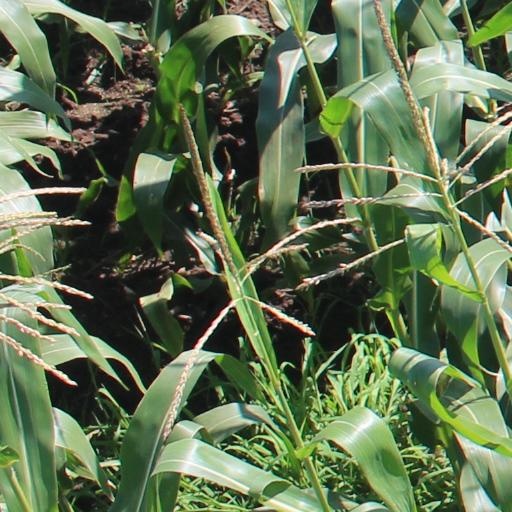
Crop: maize; corn